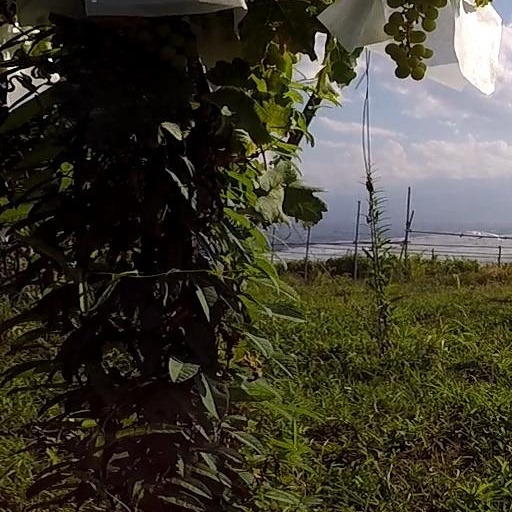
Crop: grape